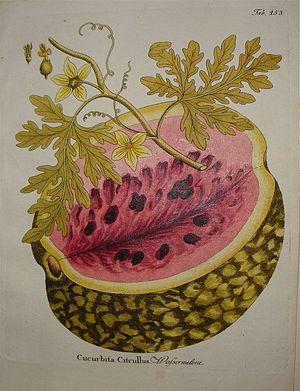
Ferdinand Bernhard Vietz, né le 20 août 1772 à Vienne et mort le 25 juillet 1815 à Zara en Dalmatie, est un pharmacologue autrichien, docteur en médecine légale et professeur de médecine légale à l'université de Vienne. Il est surtout connu pour Icones Plantarum Medico-Oeconomico-Technologicarum cum Earum Fructus ususque Descriptione.